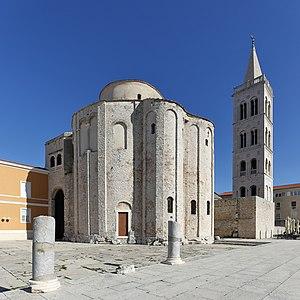
Art préroman ou plus souvent Architecture préromane sont des expressions employées pour désigner les œuvres construites durant la période qui s'étend entre la fin de l'art paléochrétien et les premiers arts romans vers l'an mille. La chute de l'Empire en Occident met fin à une certaine homogénéité architecturale, tandis que dans l'Empire romain d'Orient autour de Constantinople se développe l'art byzantin avec Justinien.
L'église Saint-Donat est une ancienne église catholique de style préroman à plan circulaire, commencée au IXᵉ siècle, située à Zadar.